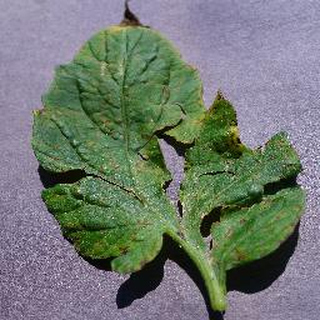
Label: tomato_septoria_leaf_spot